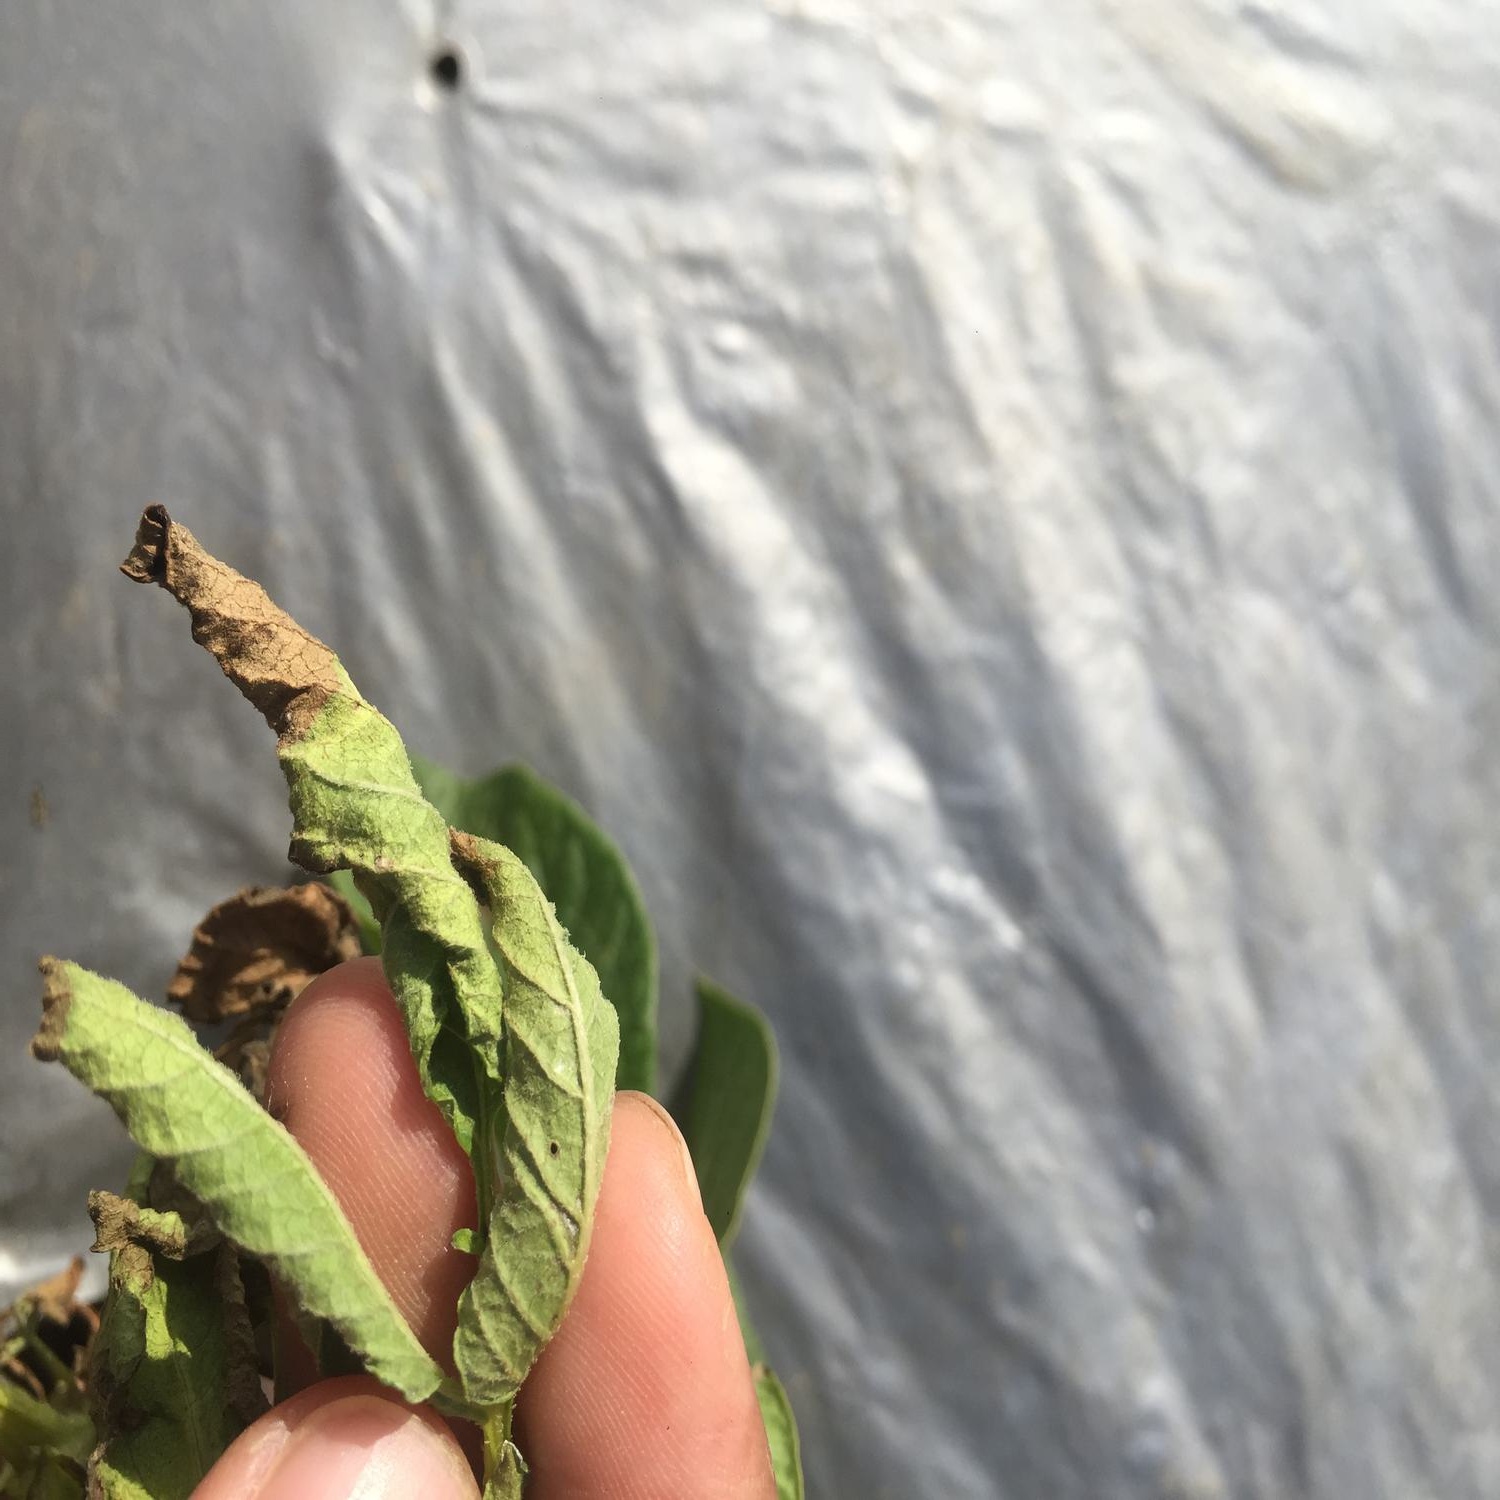
Etiqueta: Pudricion_Parda